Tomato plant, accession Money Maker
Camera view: horizontal (90 deg, fisheye); turntable rotation: 30 degrees
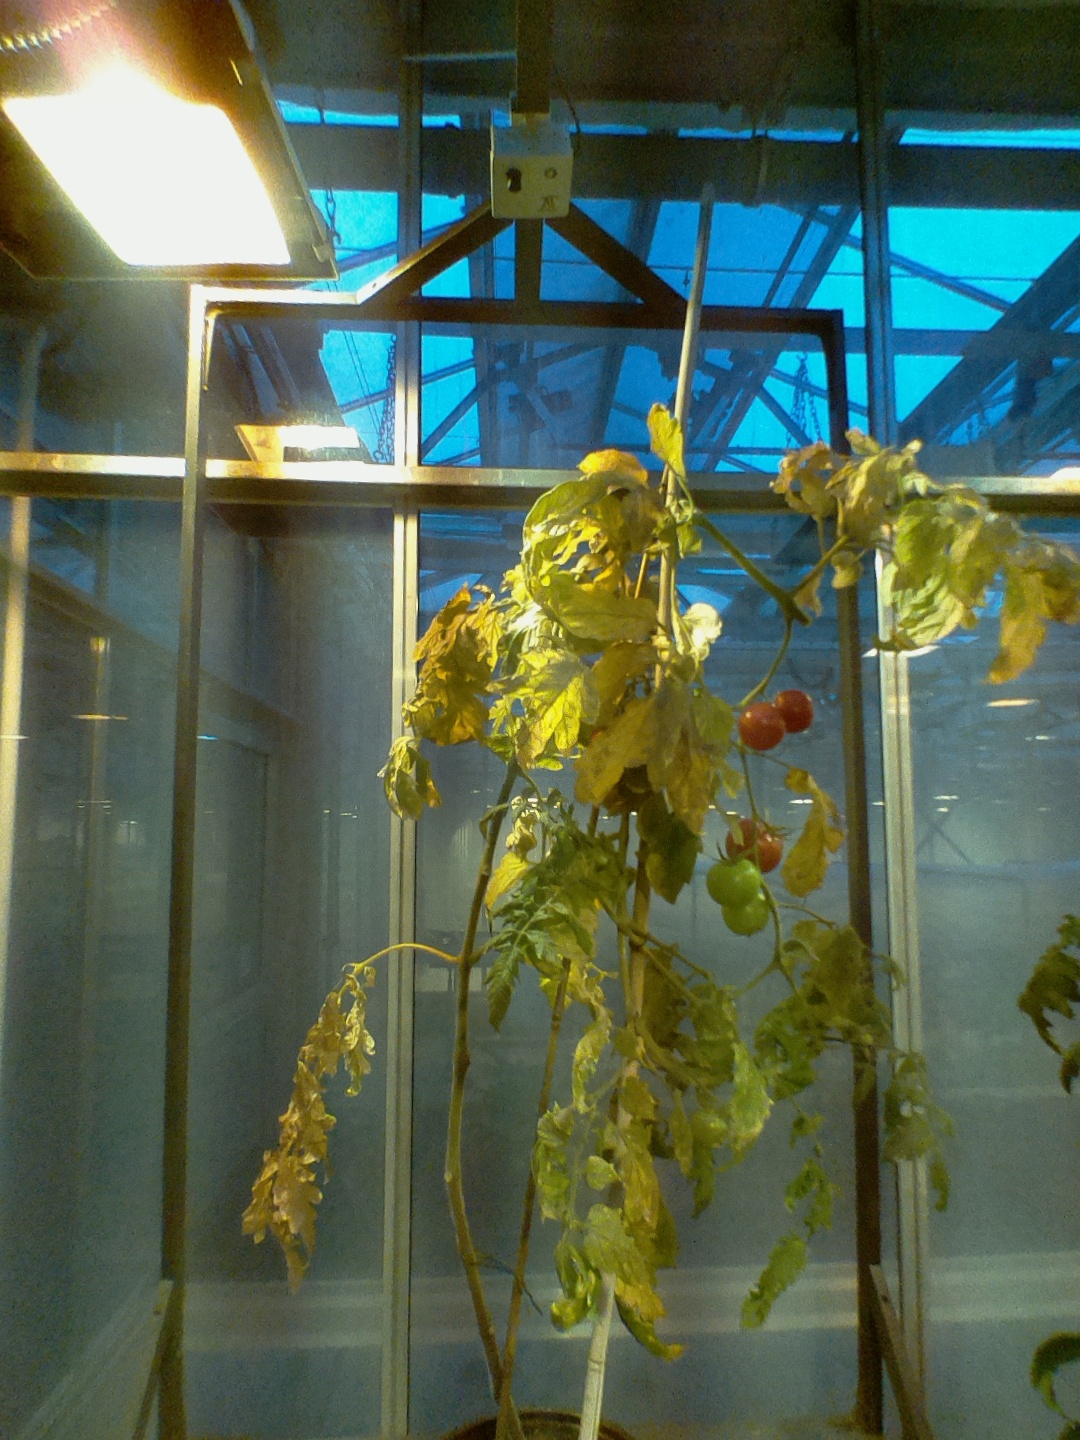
BBCH growth stage 86: 60%-70% of fruits show typical fully ripe color